Chandrabir Kunwar

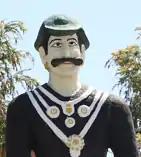
"Bada Kaji" Amar Singh Thapa, Overall Commander of the Western region of Kingdom of Nepal

The royal orders on Kartik Badi 1, 1865 Vikram Samvat shows Chandrabir as Sardar in Garhaun together with Parashuram Thapa for a brief period. After his tenure as governor of Doti, he was later called back to Garhwal. Chandrabir together with Sardar Bhakti Thapa and Subba Shrestha Thapa were deputed in Garhwal regions per royal orders on Jestha Badi 9, 1866 (May 1809). The orders instructed them to demarcate a land yielding NRs. 1200 at Dasauli for maintaining a Sadavarta (pilgrim feeding place). The Sadavarta was made for pilgrims visiting the famed Badrinath Temple. Additionally, they were authorized to appoint Fouzdar for revenue collection in Doon valley and apportion the total revenue on their own jurisdiction as per letter dated Baisakh Sudi 3, 1866 (April 1809). Similarly, they were instructed through the same letter to maintain a check post for preventing the sale of children and not to impart injustices in any case.